Actroid

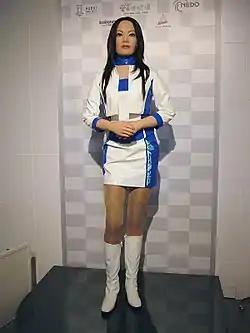
ReplieeQ1-expo, an Haruka actroid at Expo 2005 in Aichi Prefecture

Actroid is a type of android (humanoid robot) with strong visual human-likeness developed by Osaka University and manufactured by Kokoro Company Ltd. (the animatronics division of Sanrio). It was first unveiled at the 2003 International Robot Exhibition in Tokyo, Japan. Several different versions of the product have been produced since then. In most cases, the robot's appearance has been modeled after an average young woman of Japanese descent.